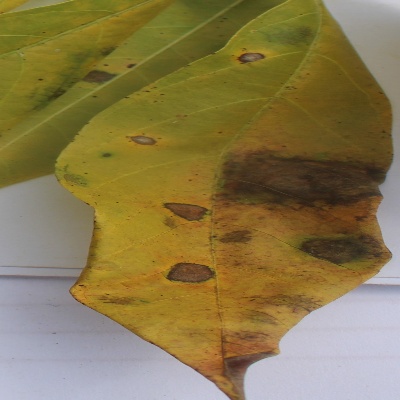
Crop: Cassava
Condition: brown spot